Ballyhoo!

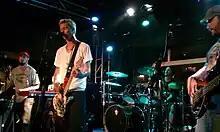
Ballyhoo! in concert

Ballyhoo! is an American reggae rock and punk band from Aberdeen, Maryland. The group has sold over 30,000 copies of its five albums and more than 200,000 digital tracks.